Gōeidō Gōtarō

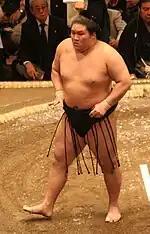
Goeido in May 2009

In the September 2008 tournament he was the tournament co-leader with only one loss up to Day 10, although he lost four of his last five matches. He did defeat tournament runner-up Ama for the first time on Day 14 and finished with a strong 10–5 record. He was awarded his second Fighting Spirit prize and was promoted to a "san'yaku" position at "komusubi" for the November 2008 tournament. He could only win one bout in the first ten days (over Ama once again) and finished with a 5–10 score.